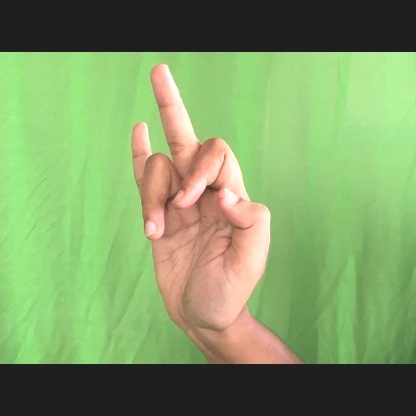
Mudra: Shukatundam